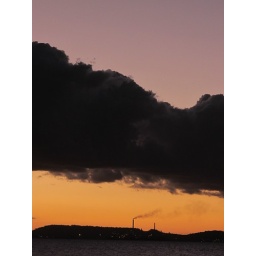
Black cloud walking around